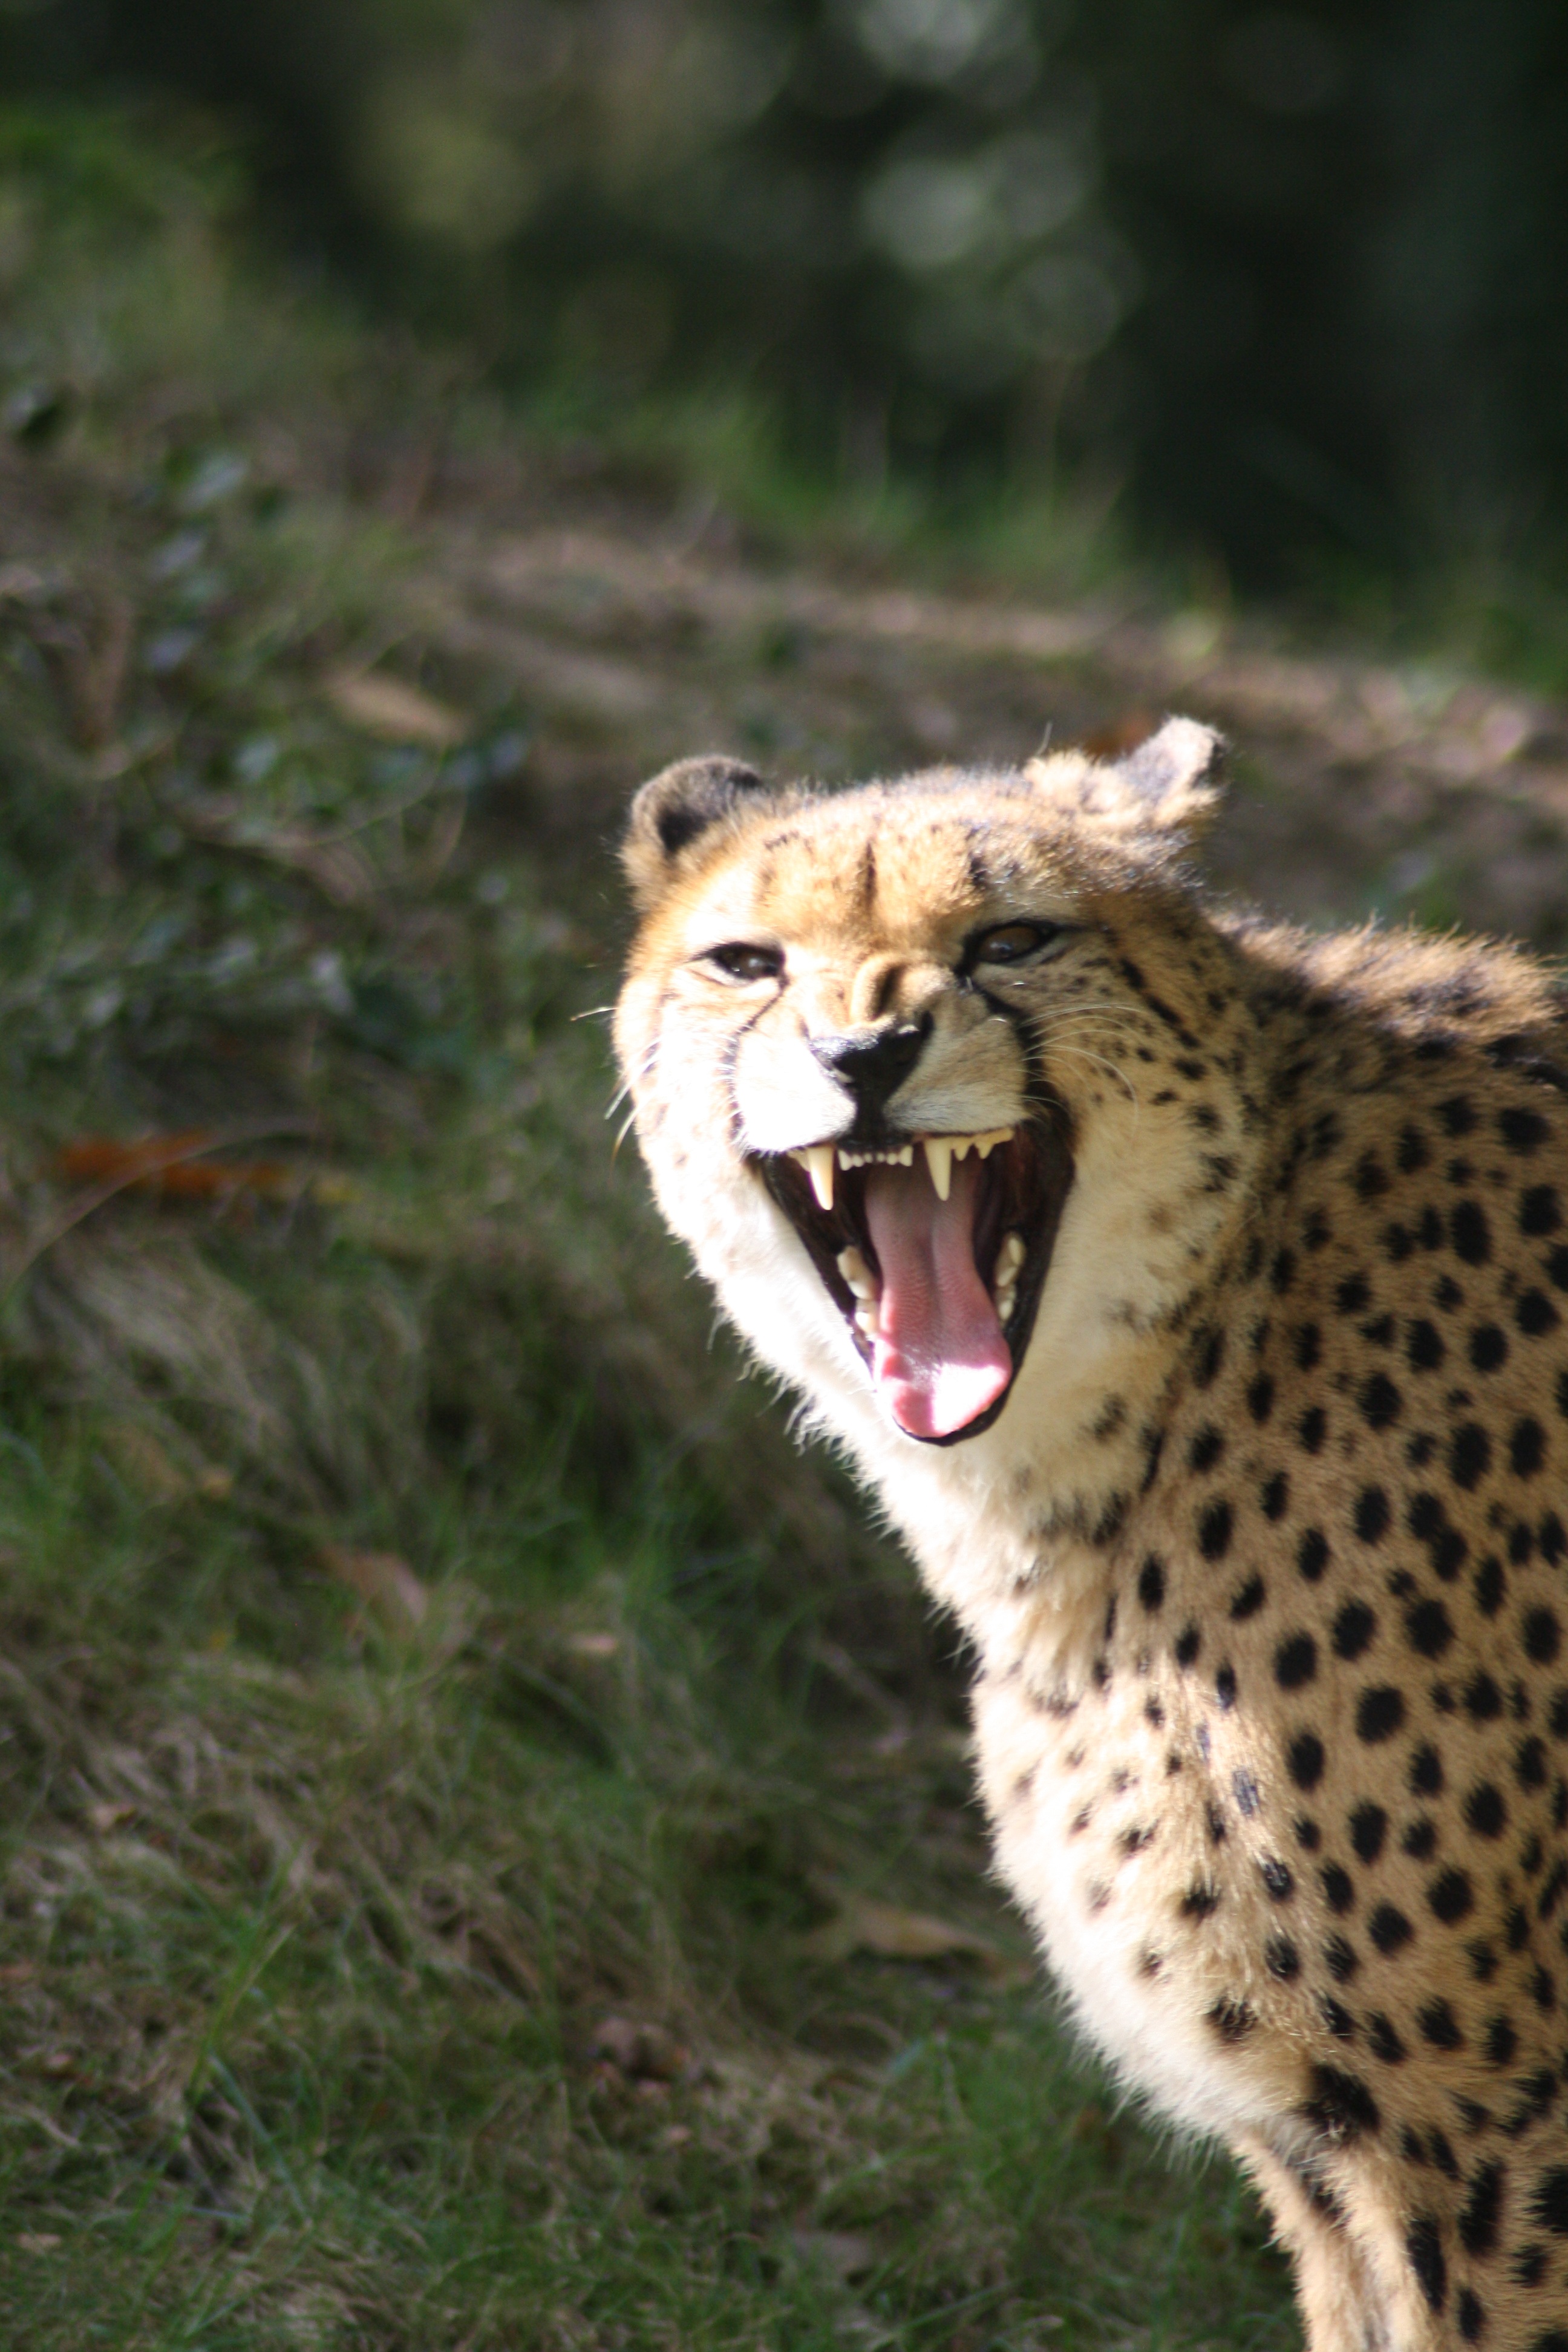
nature, wildlife, wild, zoo, cat, africa, mammal, predator, close, fauna, cheetah, wild animal, spotted, whiskers, neck, head, vertebrate, animal world, safari, wildlife park, small to medium sized cats, cat like mammal